Chagatai Tajiks

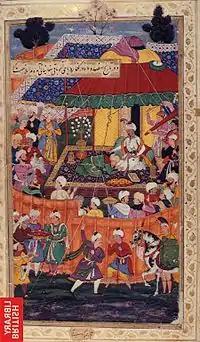
Baqi Beg Chaghtai, younger brother of Khusrau Shah Kokultash, pays homage to Babur.

The Chagatai (also Chagatai Tajiks or Tajik Chagatai) were a sub-ethnic group of Tajiks living in the Surxondaryo Region of southeastern Uzbekistan and in southern Tajikistan. They were estimated to number 63,500 in 1924–25. Together with the Kharduri, the Chagatai are one of the ethnographic groups of Tajiks who maintain a distinct identity. The origin of the people is unknown, although the name "Chagatai" is of Mongol origin, as Chagatai Khan was a son of Genghis Khan.